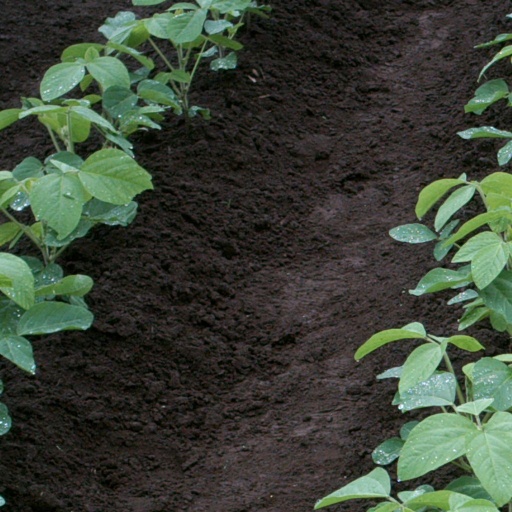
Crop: soybean